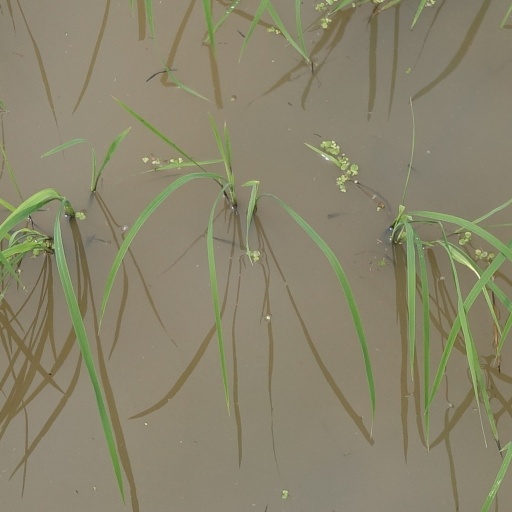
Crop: rice